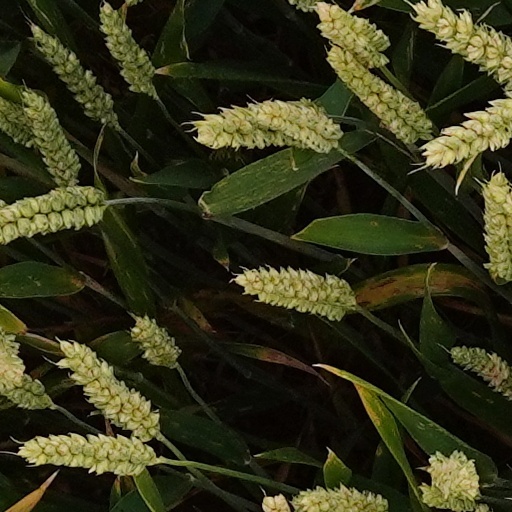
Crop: wheat